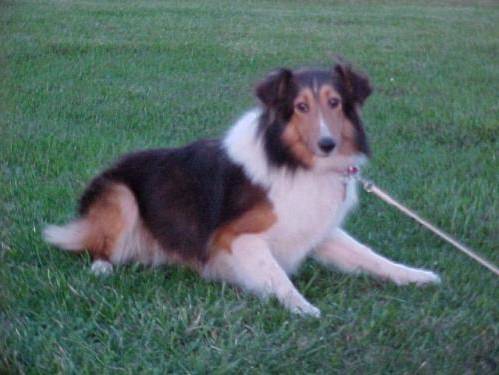
Label: dog